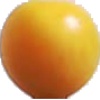
Label: cherry_wax_yellow